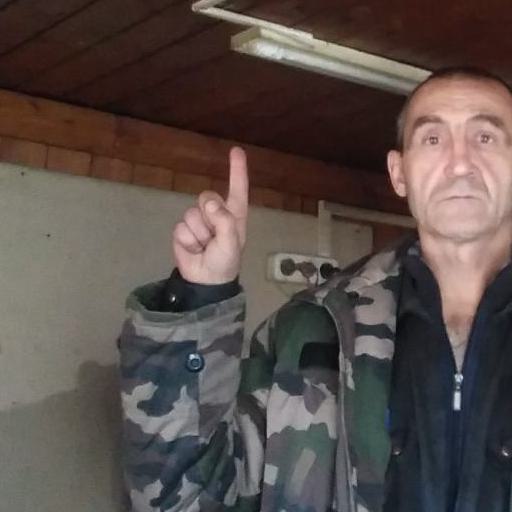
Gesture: one